2012 Tel Aviv bus bombing

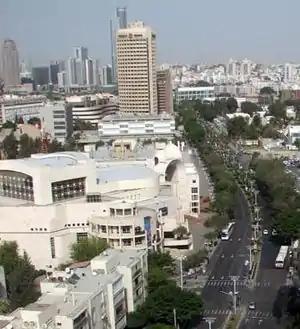
Shaul Hamelech Street, the location of the attack, pictured in 2009

The 2012 Tel Aviv bus bombing was a mass-injury terror attack carried out on November 21, 2012, on a crowded passenger bus driving in the center of Tel Aviv's business district. The attack was carried out by an Israeli citizen of Arab descent, who remotely detonated an explosive device, which he had hid on the bus in advance. Twenty-eight civilians were injured in the attack, among them three who were injured seriously. The attack was carried out on the 8th and last day of Operation Pillar of Defense, only a few hours before the ceasefire was reached.